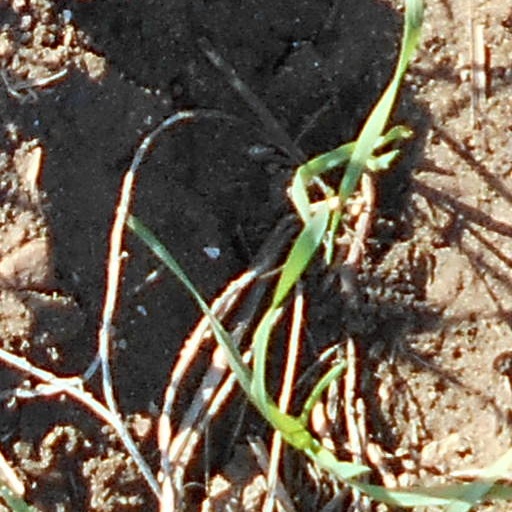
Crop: wheat